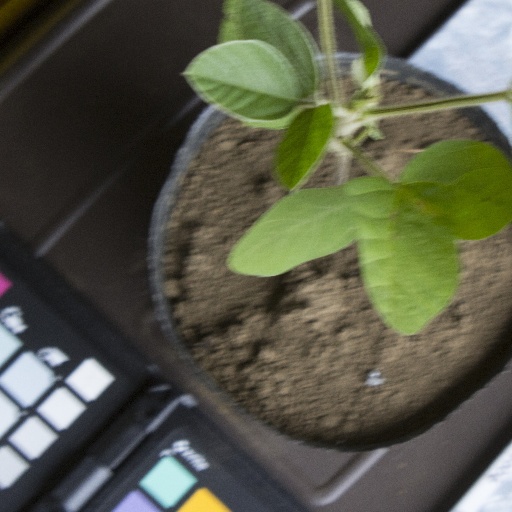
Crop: soybean